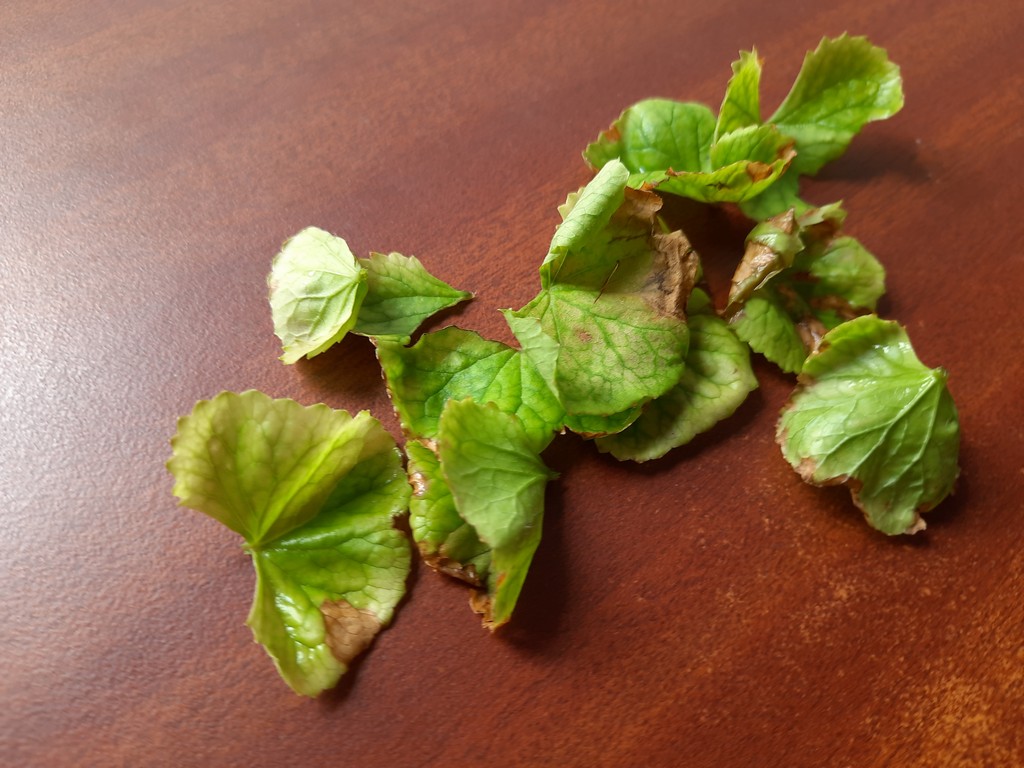
Label: Unhealthy